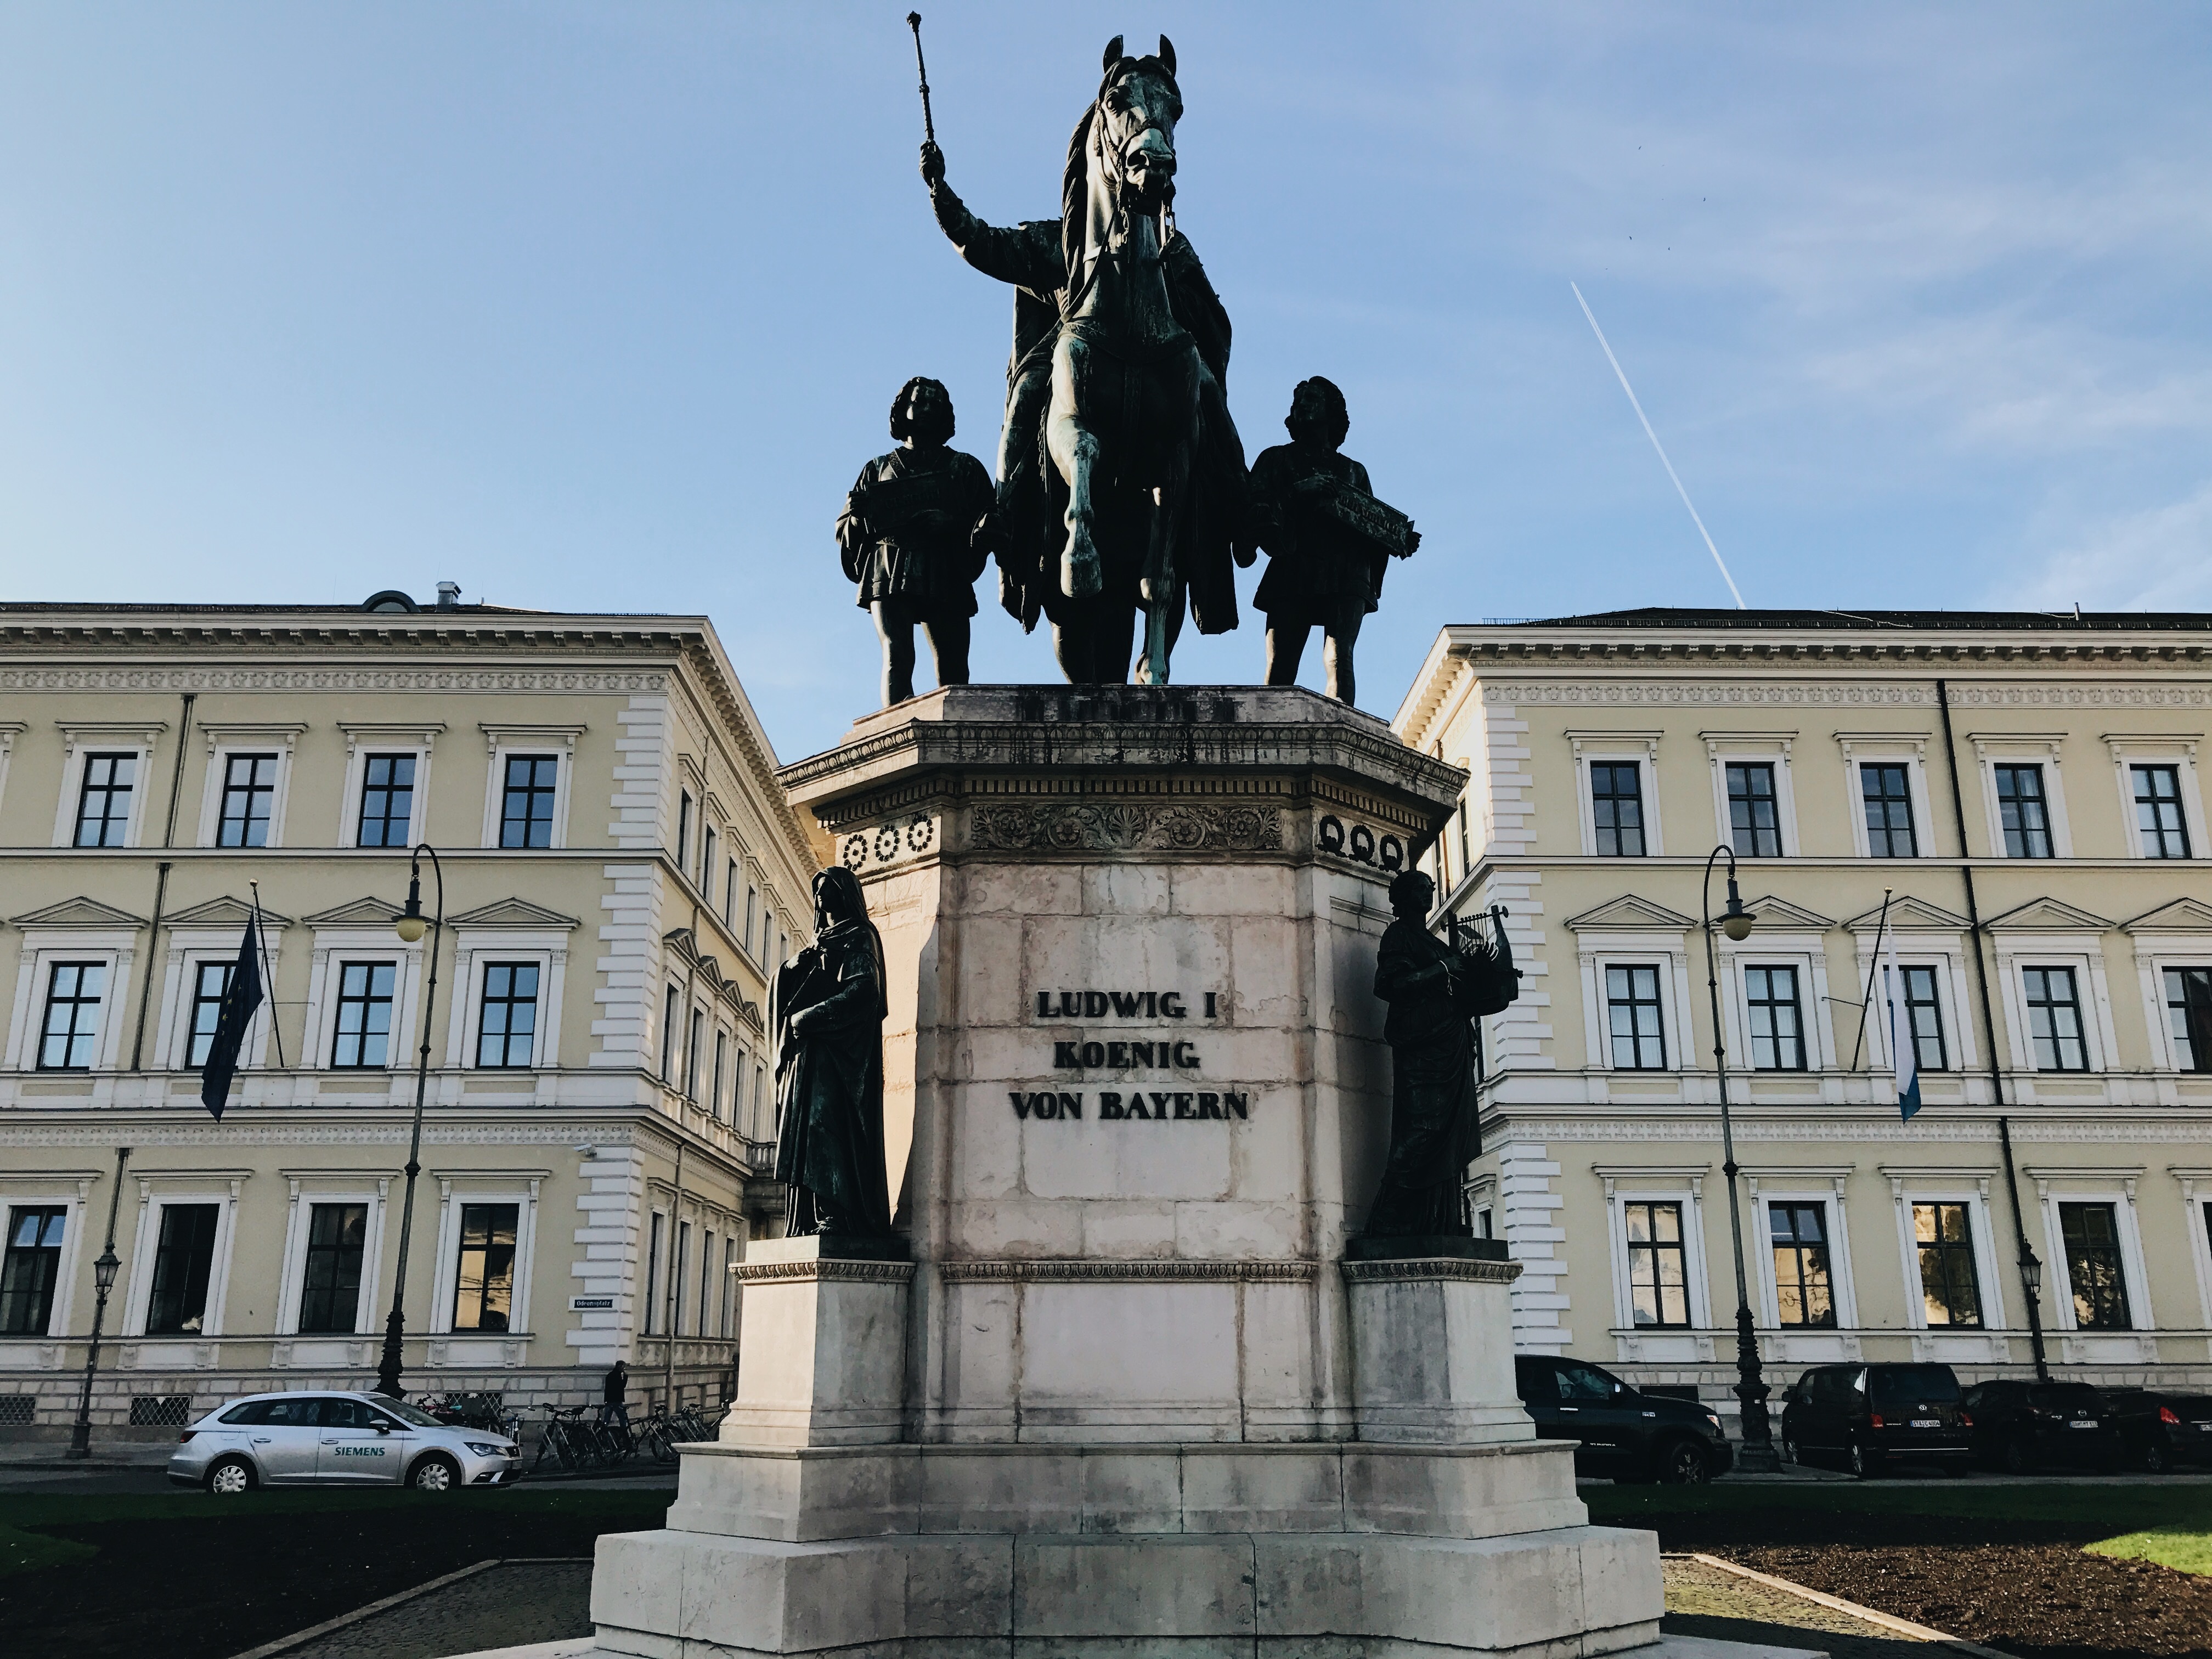
architecture, monument, statue, plaza, landmark, facade, sculpture, memorial, town square, ancient rome, human settlement